Steinkjer Municipality

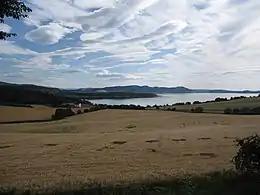
The municipality covers large areas outside the town itself, much of it farmland or productive forest. View towards the Beitstadfjorden.

Steinkjer is one of Norway's larger urban municipalities measured by total area. Approximately half the population lives near the town center, while the rest live in rural areas. However, much of the town is today in the process of urbanization, with the building of several apartment blocks in or within the immediate vicinity of the town. Currently, about 500 apartments are being finished.